2011–2013 Russian protests

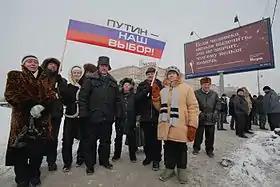
Demonstrators with the "Putin – Our Choice" banner

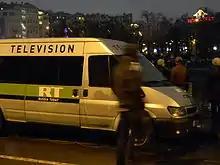
RT team covering protests in Bolotnaya Square in Moscow on 10 December 2011

Despite temperatures of −20 degrees Celsius a third demonstration was carried out in Moscow by the For Fair Elections movement on 4 February, with 160,000 participants according to organizers or 38,000 participants according to the police. According to the state-run Ria Novosti's calculations, the Bolotnaya Square site provides room for a maximum of 101,000 people at a maximum density of 35 people per 10 sq m on the quay and 15 people per 10 sq m in the park, or for 53,000 people at a smaller and less compact density distribution.